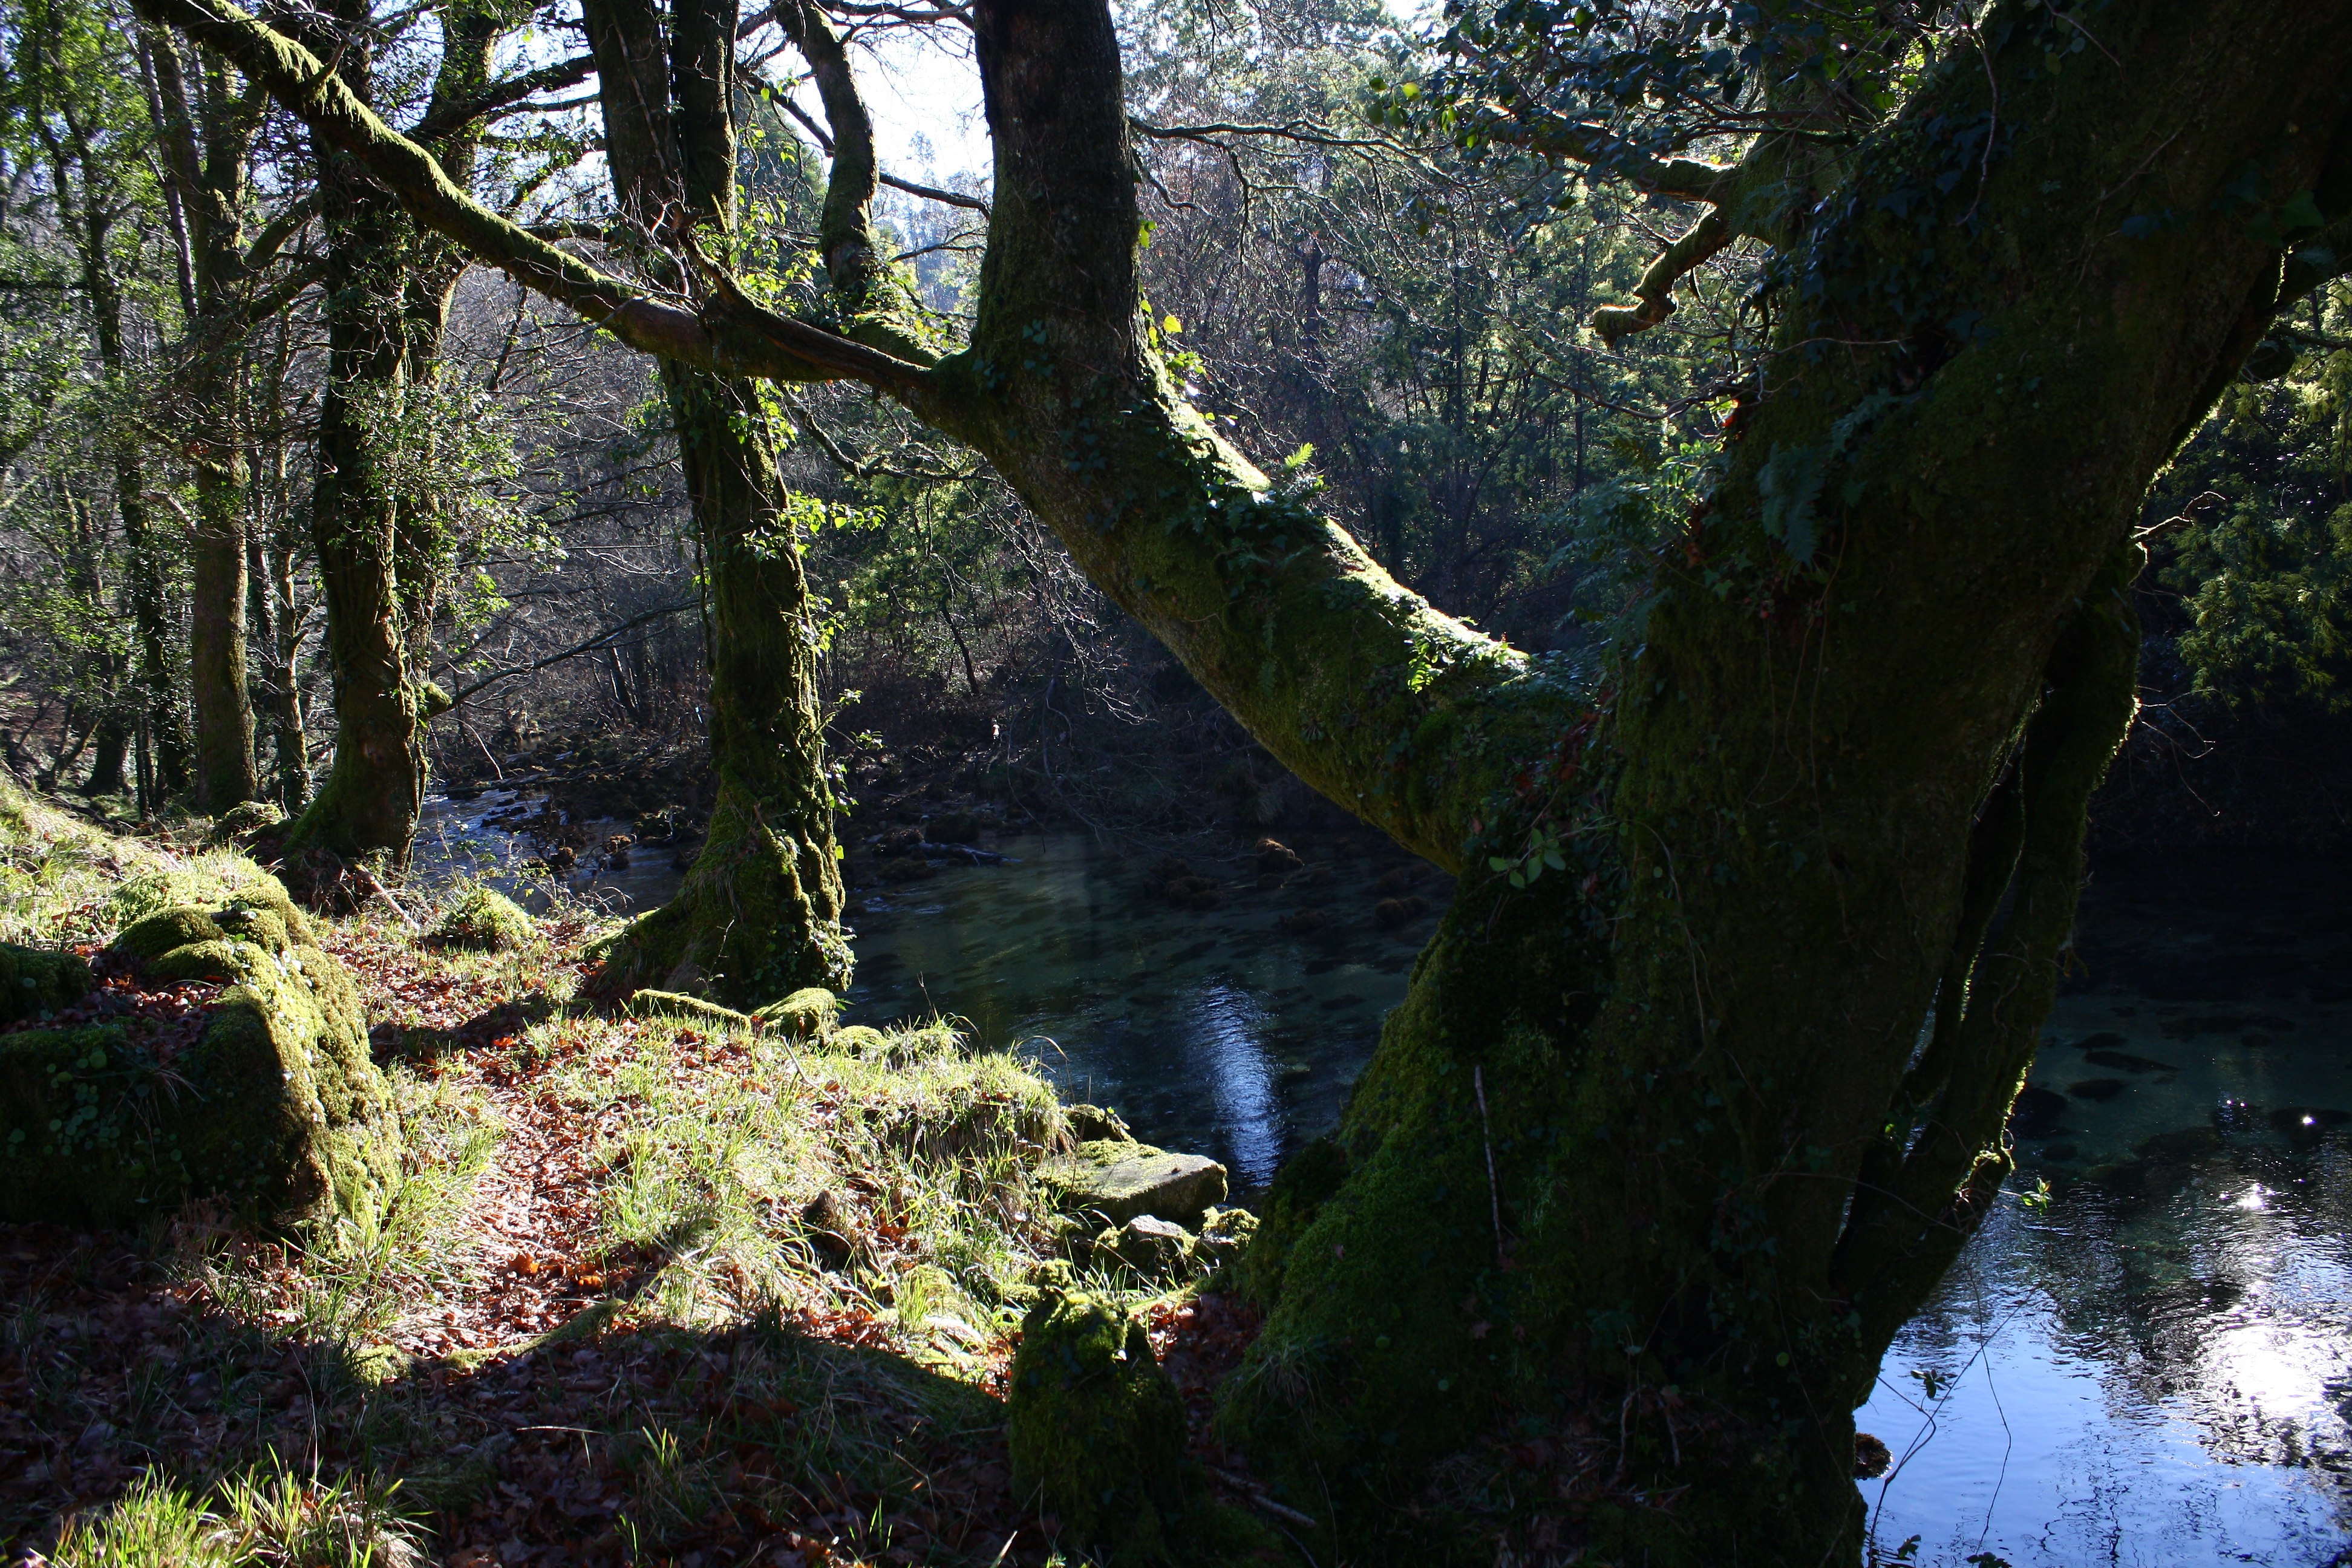
tree, water, nature, forest, creek, wilderness, lake, river, stream, reflection, autumn, body of water, rainforest, ravine, galicia, pontevedra, woodland, habitat, espana, alama, canoneos1000d, rioverdugo, old growth forest, natural environment, geographical feature